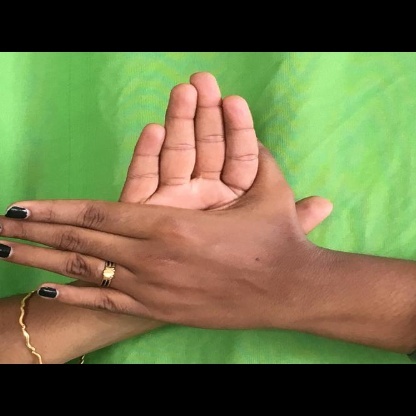
Mudra: Chakra